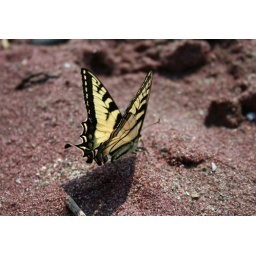
butterfly in sand